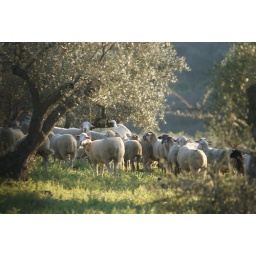
Sheep in the field next to our house, grazing, an Egret is also sitting on the back of the sheep!